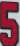
Number: 5